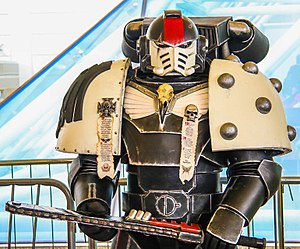
Warhammer 40.000 / Racer og grupperinger i Warhammer 40k
En cosplayer udklædt som en Space Marine, den stærkeste militære enhed i imperiet
Warhammer 40.000 er et brætspil fra 1987, der er skabt af Rick Priestley. Spillet er Warhammer Fantasy Battles modstykke og foregår langt ude i fremtiden i en blanding af science-fiction og fantasy-genren, også kaldet science-fantasy. Den 17. juni 2017 udkom spillet i sin 8. udgave.